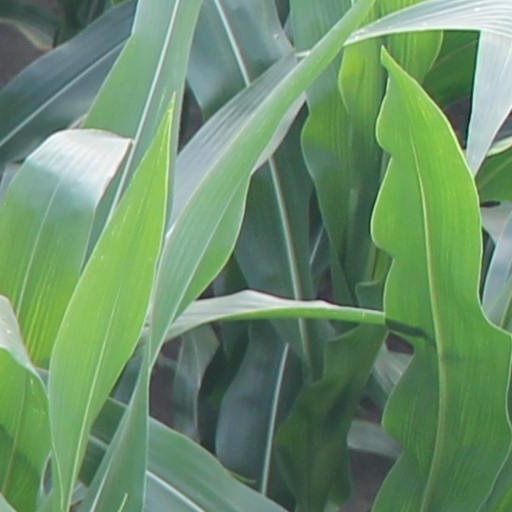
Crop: maize; corn